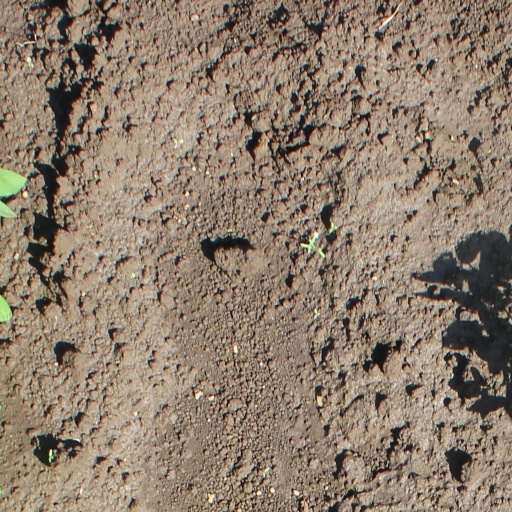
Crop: soybean